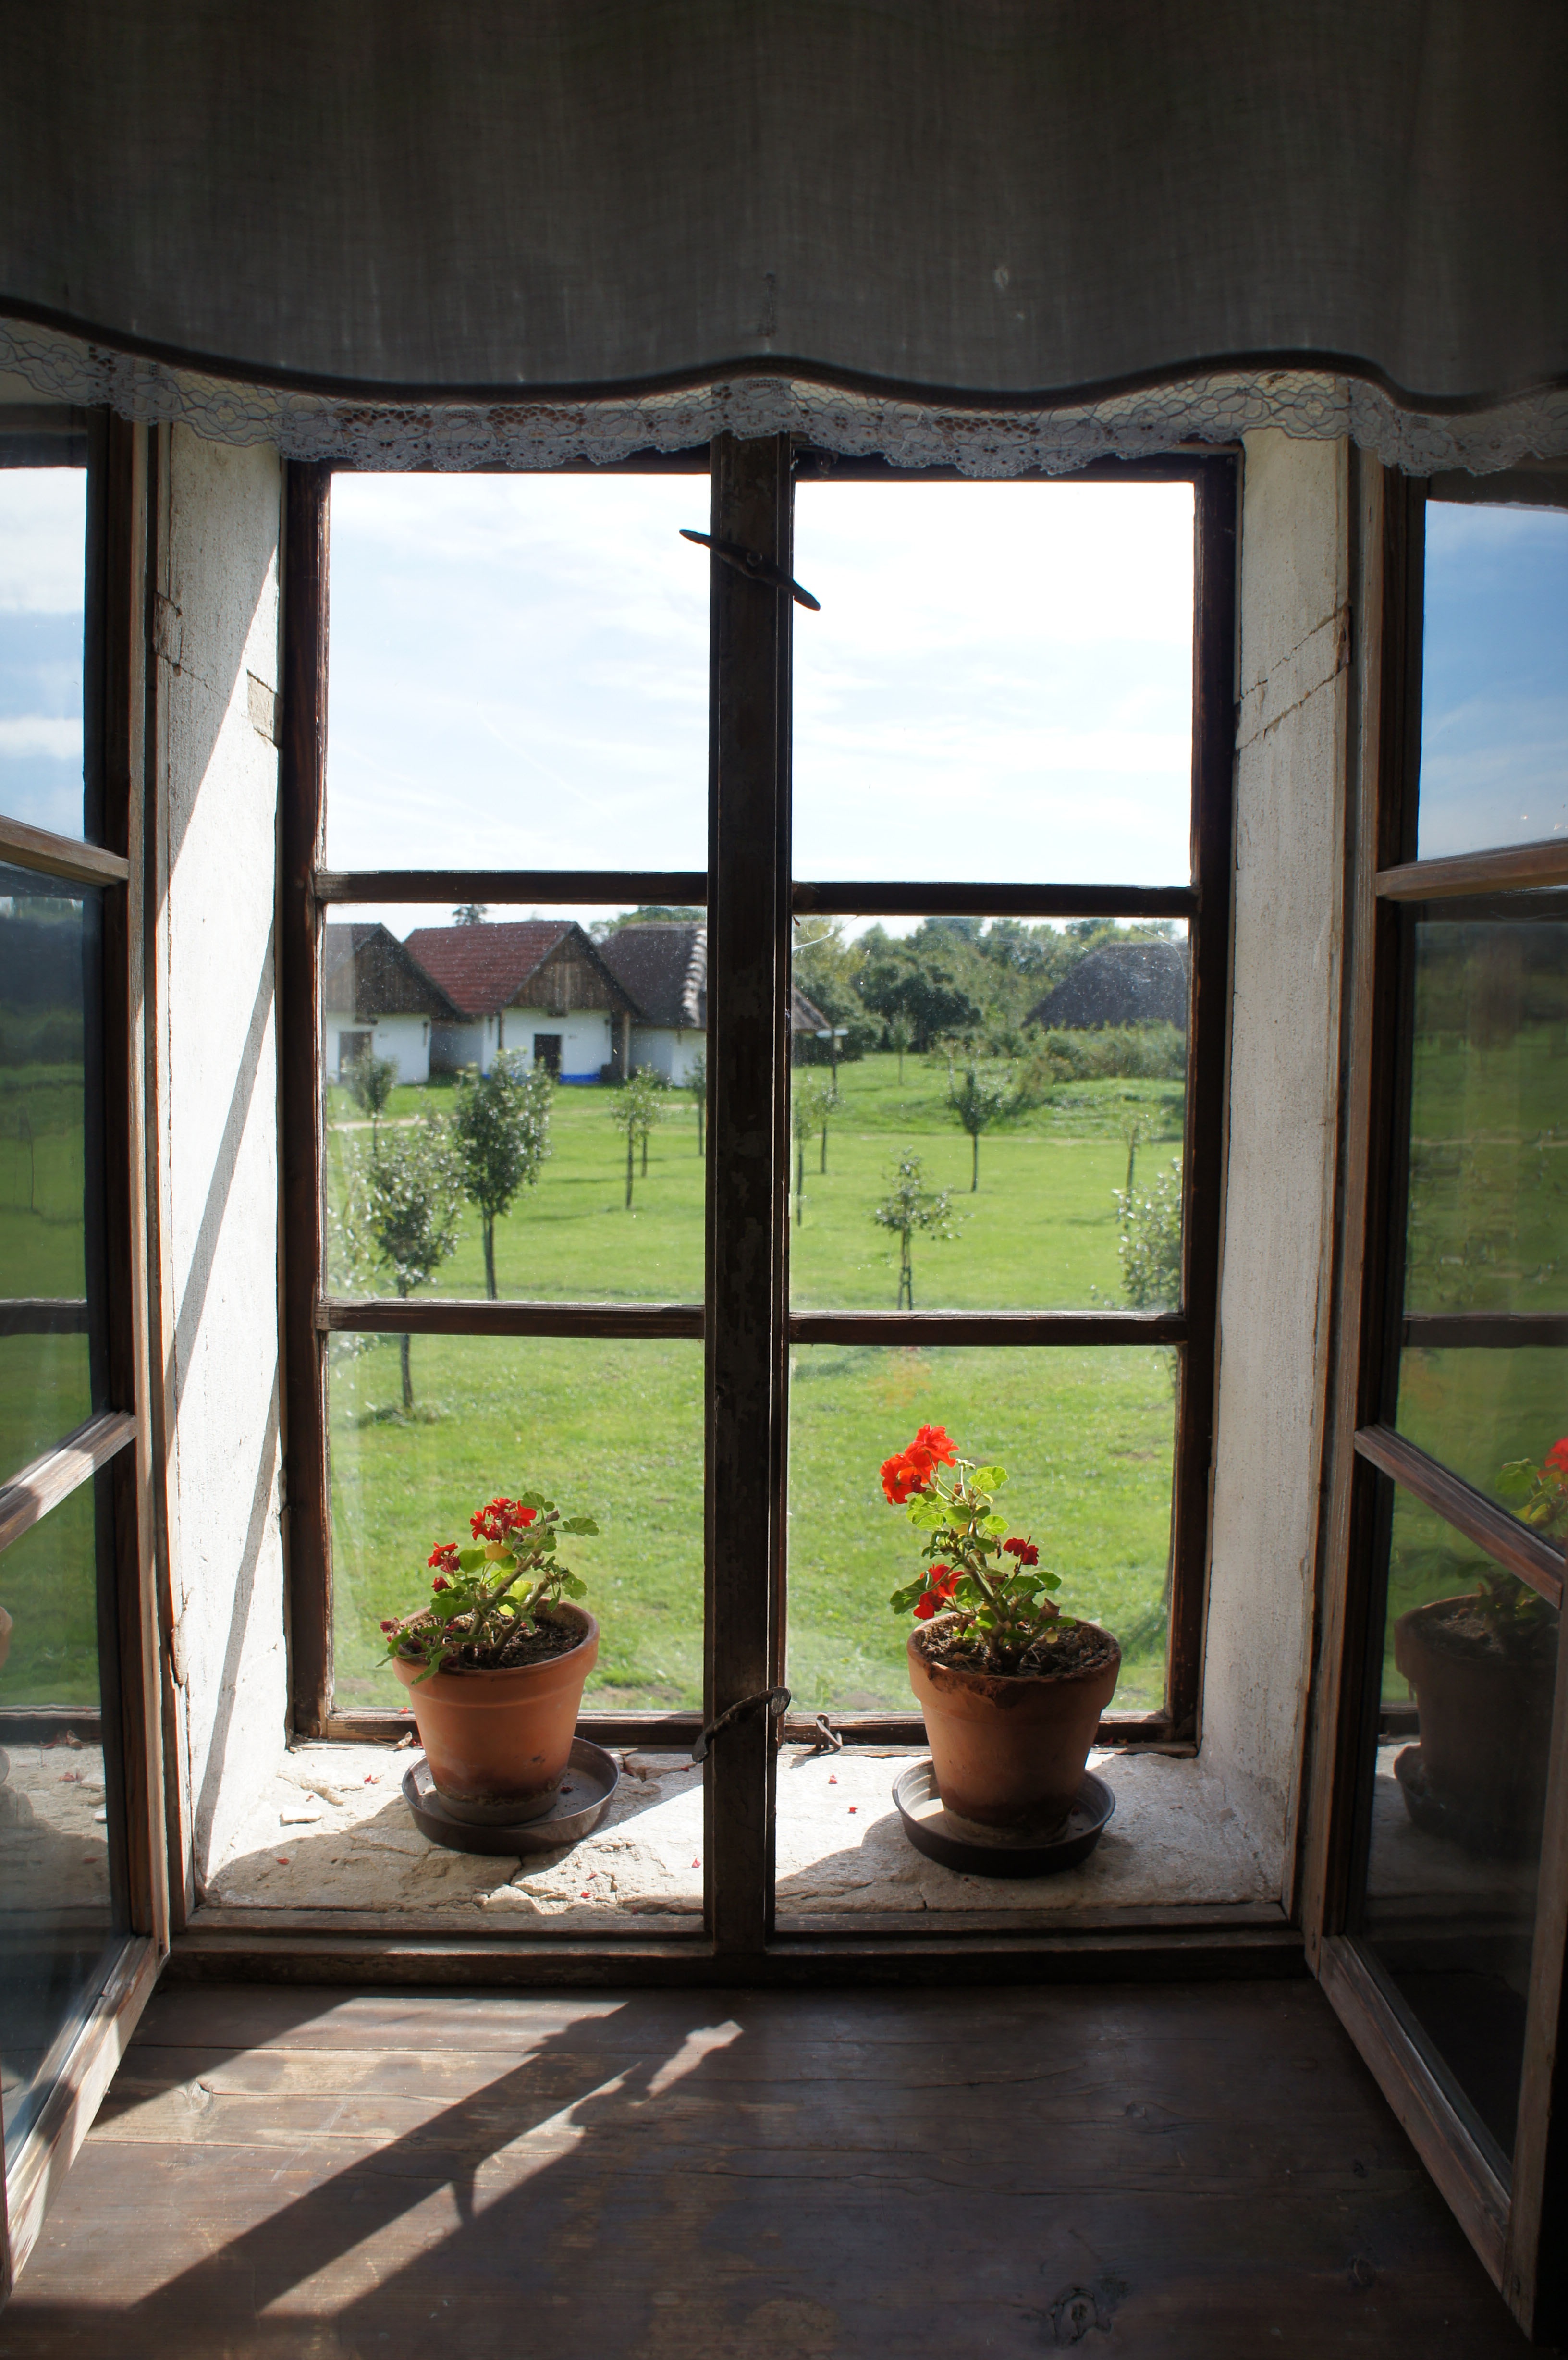
wood, house, window, home, porch, summer, garden, door, interior design, pots, the countryside, geraniums, window covering, outdoor structure, view window, window flowers